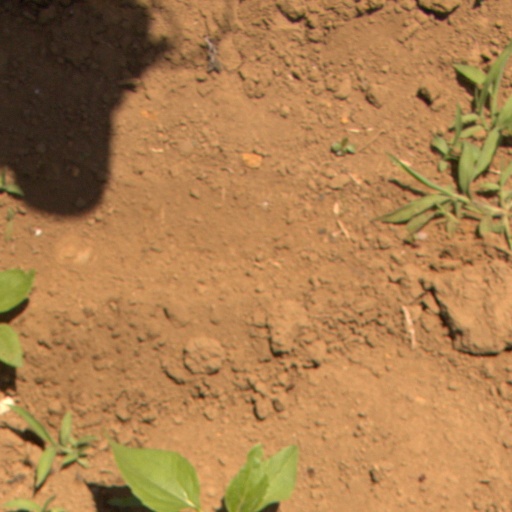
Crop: Jerusalem artichoke